Miki Berkovich

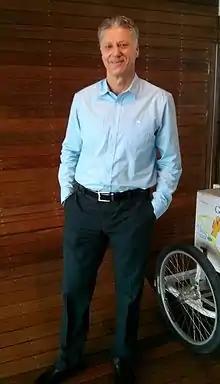
Berkovich in 2013

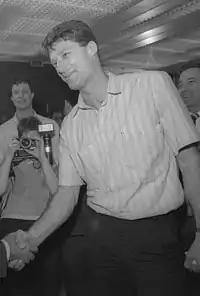
Berkovich in 1987

Moshe "Miki" Berkovich (or Mickey Berkowitz; ; born 17 February 1954) is an Israeli former professional basketball player. A 193 cm shooting guard, he is considered to be one of the greatest Israeli basketball players of all time.